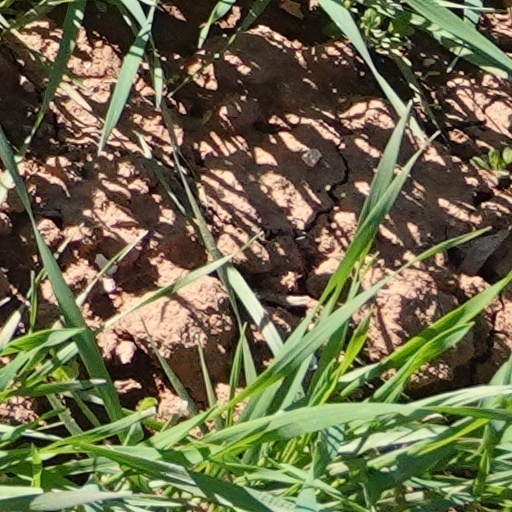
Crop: wheat